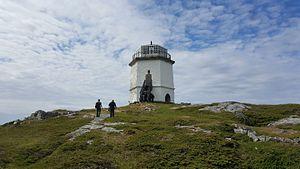
Liste des phares de Norvège : La Norvège est l'une des nations les plus maritimes du monde. Le pays est long et étroit, avec des vallées noyées appelées fjords qui amènent la mer loin à l'intérieur des terres dans la plupart des régions. La côte continentale est estimée à 2.650 km de long, et quand toutes les îles sont comptées, la côte totale approche un étonnant 60.000 km.
Le phare de Villa est un ancien phare côtier de la commune de Flatanger, dans le comté et la région de Trøndelag. Il est géré par l'administration côtière norvégienne.